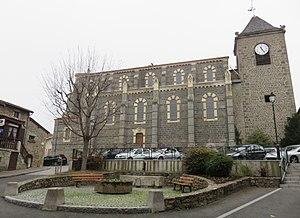
L'église Saint-Jean-l'Évangéliste à Messimy (Rhône, France).
Messimy est une commune française située dans le département du Rhône et la région Auvergne-Rhône-Alpes.